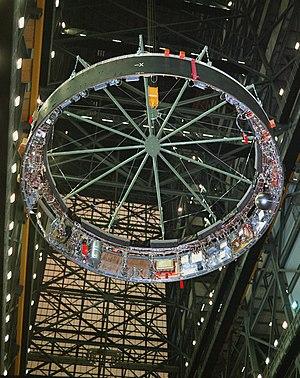
Apollo 4 est une mission inhabitée qui inaugura la fusée spatiale Saturn V, la plus puissante jamais construite.
Saturn V est un lanceur spatial géant développé dans les années 1960 par l'agence spatiale américaine, la NASA, pour le programme lunaire Apollo. Utilisé entre 1967 et 1973, il a placé en orbite terrestre, sans aucun échec, les vaisseaux qui ont déposé les astronautes américains sur le sol lunaire. Cette énorme fusée d'un peu plus de 3 000 tonnes, est capable de placer jusqu'à 140 tonnes en orbite basse terrestre pour les dernières missions Apollo. Elle est développée dans le contexte de la course à l’espace opposant Américains et Soviétiques dans les années 1960. Ces circonstances permettent aux États-Unis de mobiliser des moyens financiers et humains exceptionnels pour permettre sa mise au point. La fin prématurée du programme Apollo et les restrictions budgétaires entraînent l'arrêt de la chaîne de fabrication de ce lanceur particulièrement couteux. Après un dernier vol pour mettre en orbite la station spatiale Skylab, la NASA décide de développer un lanceur réutilisable, la navette spatiale américaine, en espérant abaisser sensiblement les coûts très élevés de mise en orbite.
L'unité à instruments de la fusée Saturn V, ou en anglais « Saturn V instrument unit », souvent abrégé en « IU » dans les revues techniques ou spécialisées, était une structure en anneau installée au sommet du troisième étage de la fusée Saturn V et du deuxième étage — également un S-IVB — de la fusée Saturn IB. Elle était installée juste en-dessous des panneaux du SLA, désignation de l'adaptateur qui contenait et reliait le module lunaire au lanceur.